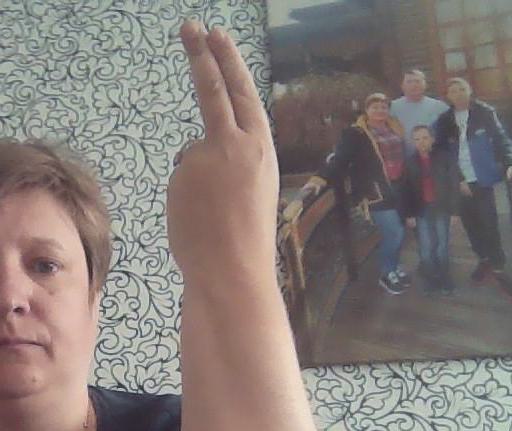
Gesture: two_up_inverted